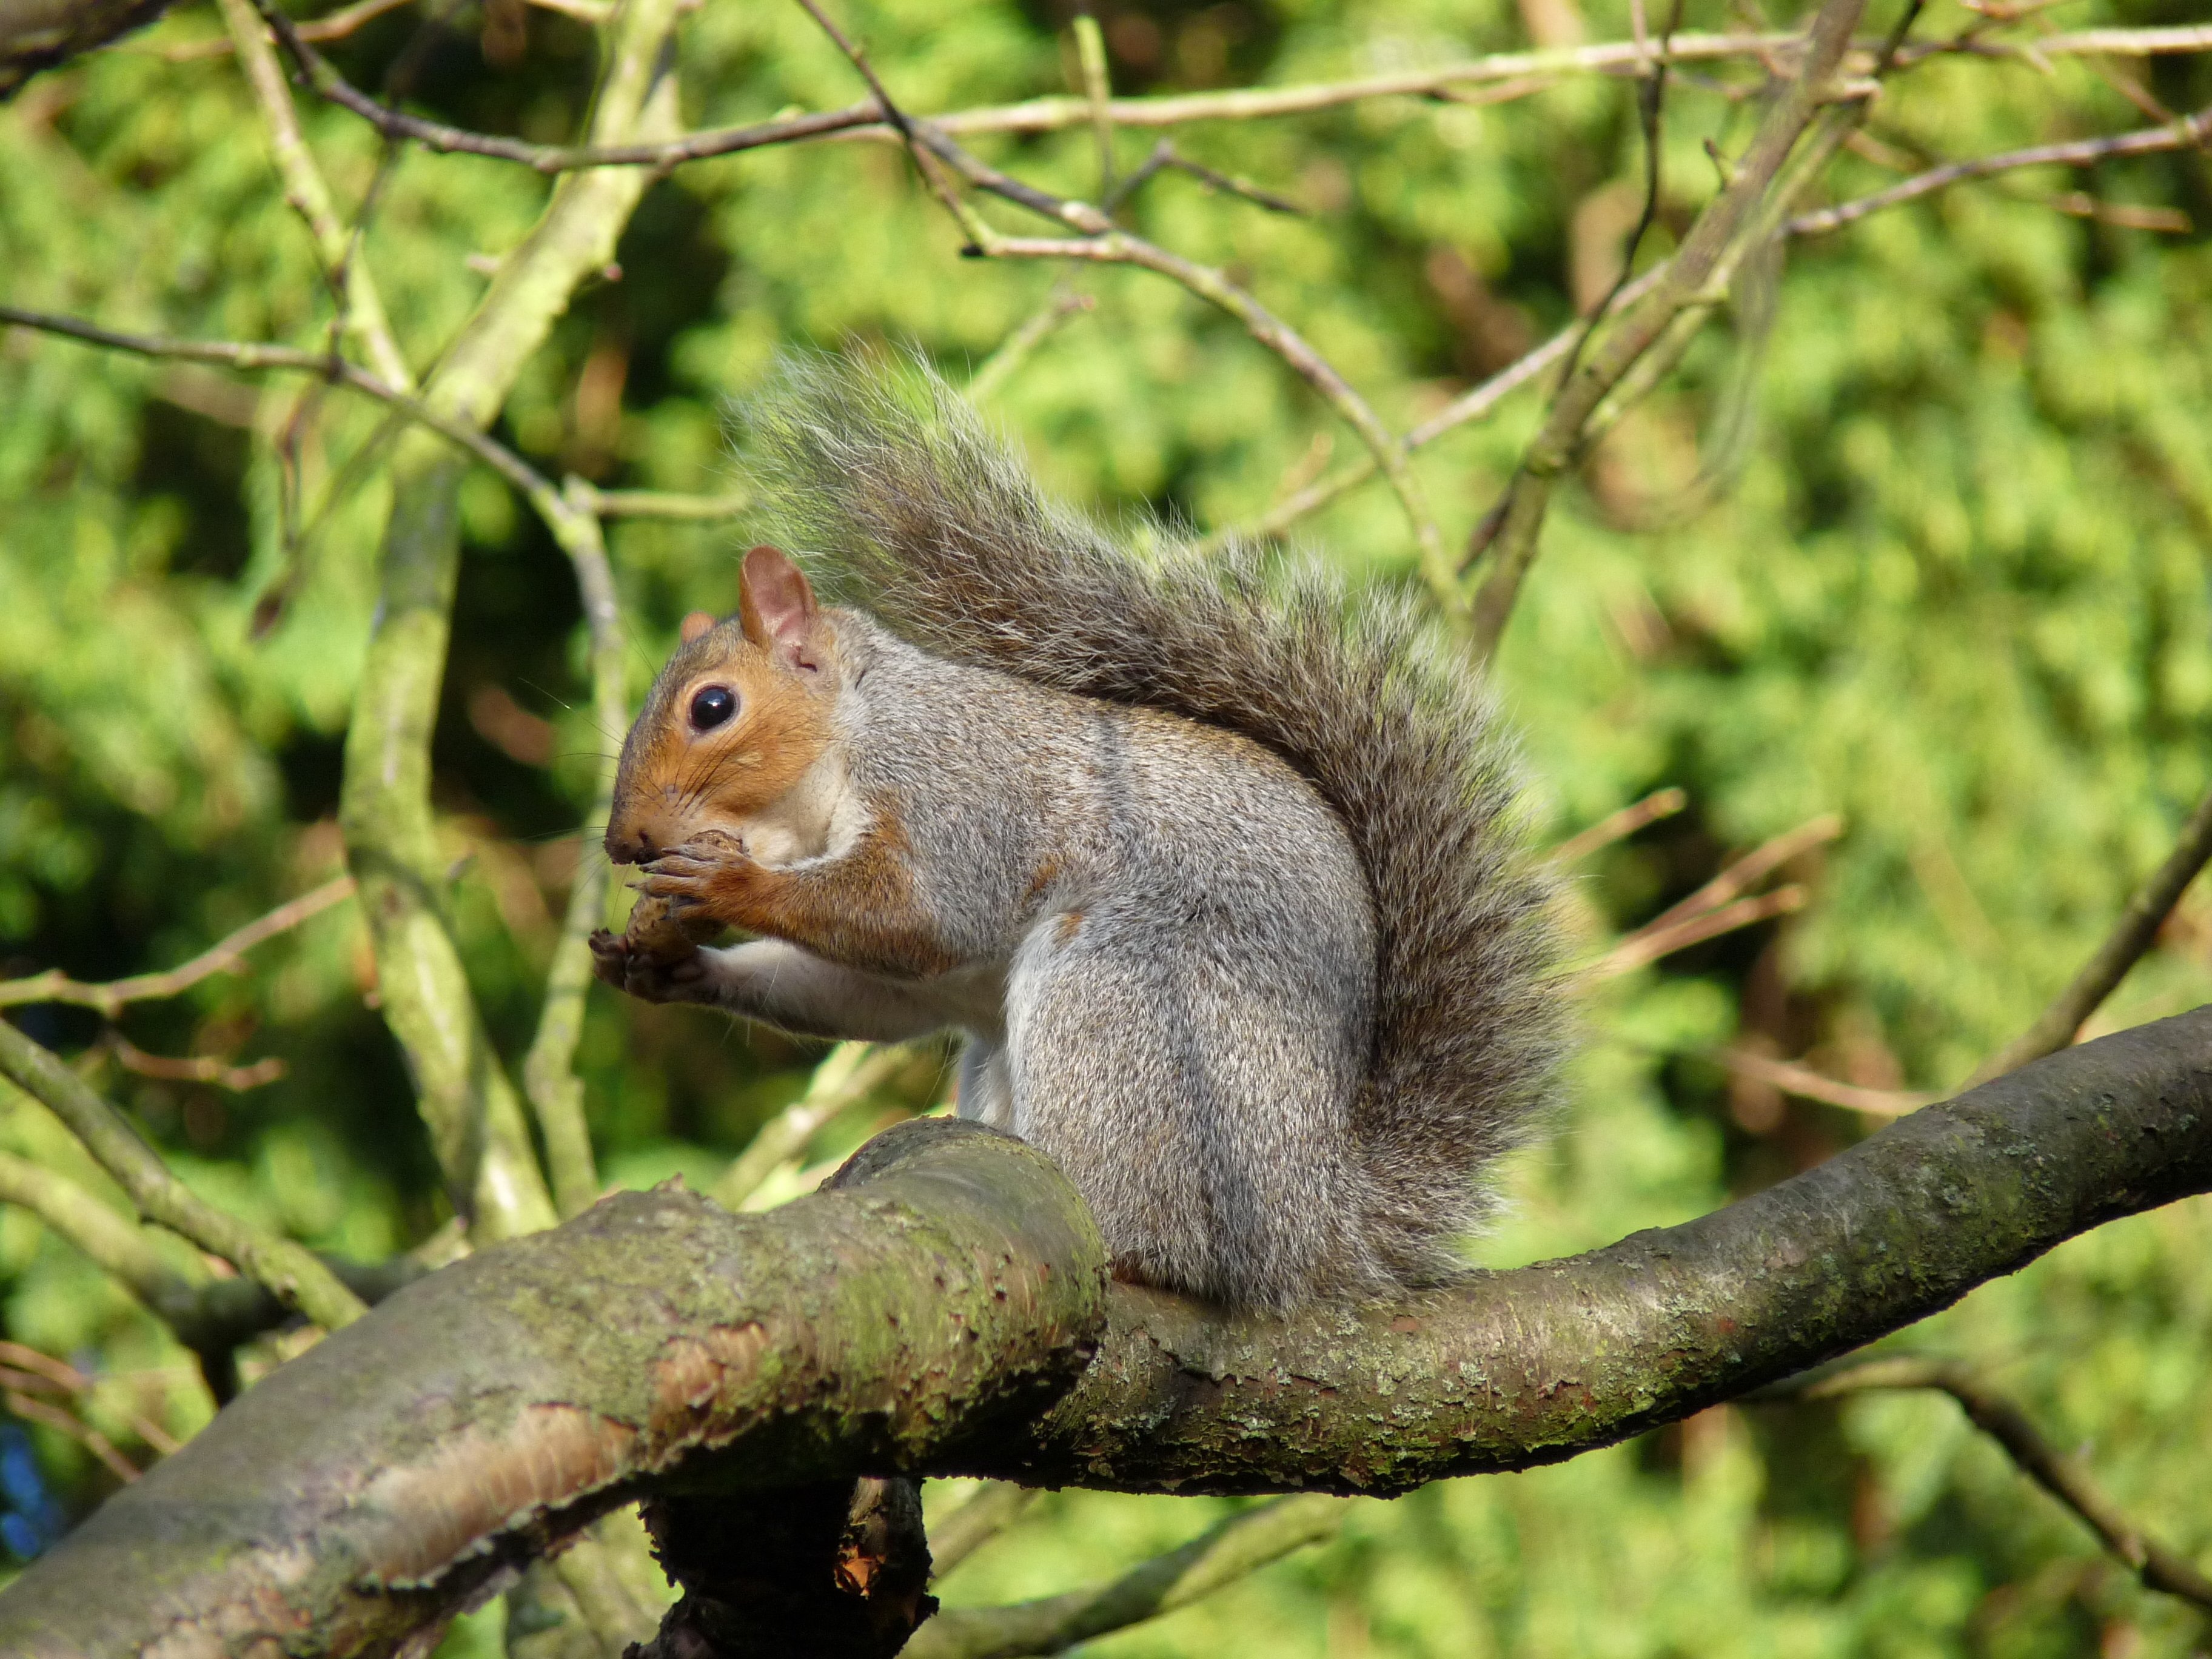
tree, nature, branch, animal, cute, wildlife, wild, jungle, natural, mammal, squirrel, rodent, fauna, grey, furry, vertebrate, chipmunk, creature, fox squirrel